Carnivore diet

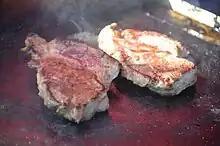
Beefsteak a core food across many variants of the carnivore diet.

The carnivore diet (also called a zero carb diet) is a high-protein fad diet in which only animal products such as meat, eggs, and dairy are consumed. The carnivore diet is associated with pseudoscientific health claims. The diet lacks dietary fiber, can lead to deficiencies of vitamins, and can increase the risk of chronic diseases. The lion diet is a highly restrictive form of the carnivore diet, in which only beef is eaten. A recent fad inspired by the carnivore diet is the animal-based diet in which fruit, honey and raw dairy are added.